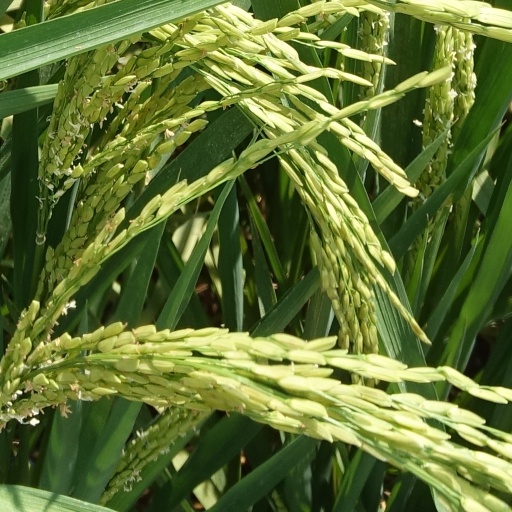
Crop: rice